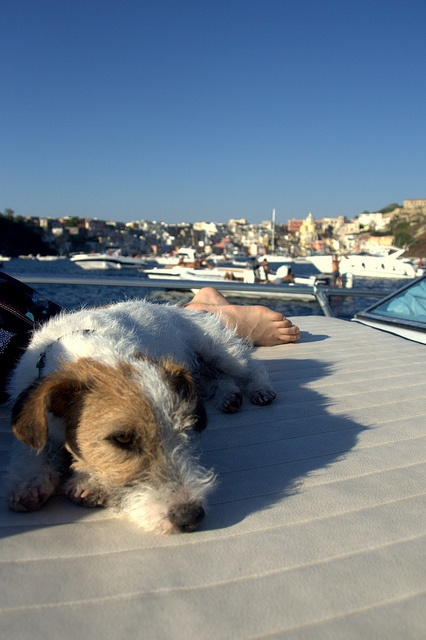
A small white and brown dog sitting on a floor next to a boat.
A dog lounges on the ground on a clear, blue day.
A dog laying next to a person on the prow of a ship.
A dog lazing with its human on a boat in a marina
A dog lays on a boat in front of a marina.